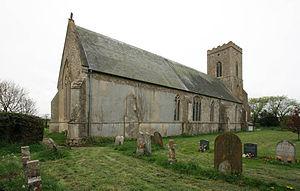
Burgate est un hameau situé à la limite ouest du parc national de New Forest dans le Hampshire, en Angleterre. Le hameau est situé sur l'A338 road.